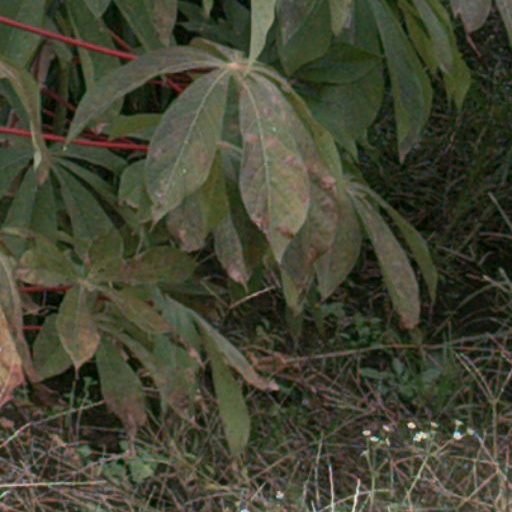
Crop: cassava